Justin Murphy (rugby league)

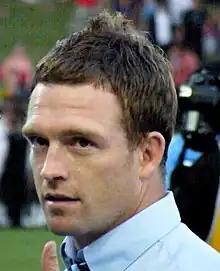

Justin Murphy is a Rugby League coach who is the head coach of Saint-Estève XIII Catalan in FFR Elite One Championship; previously coaching Toulon Métropole XIII in the Elite Two Championship, and a former professional rugby league footballer who played for France at international level and in the NRL and Super League competitions.